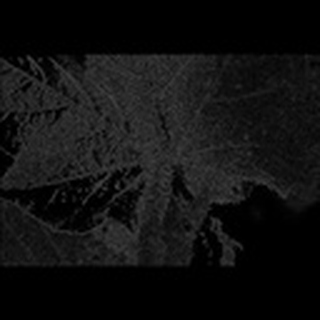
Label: cotton_aphids